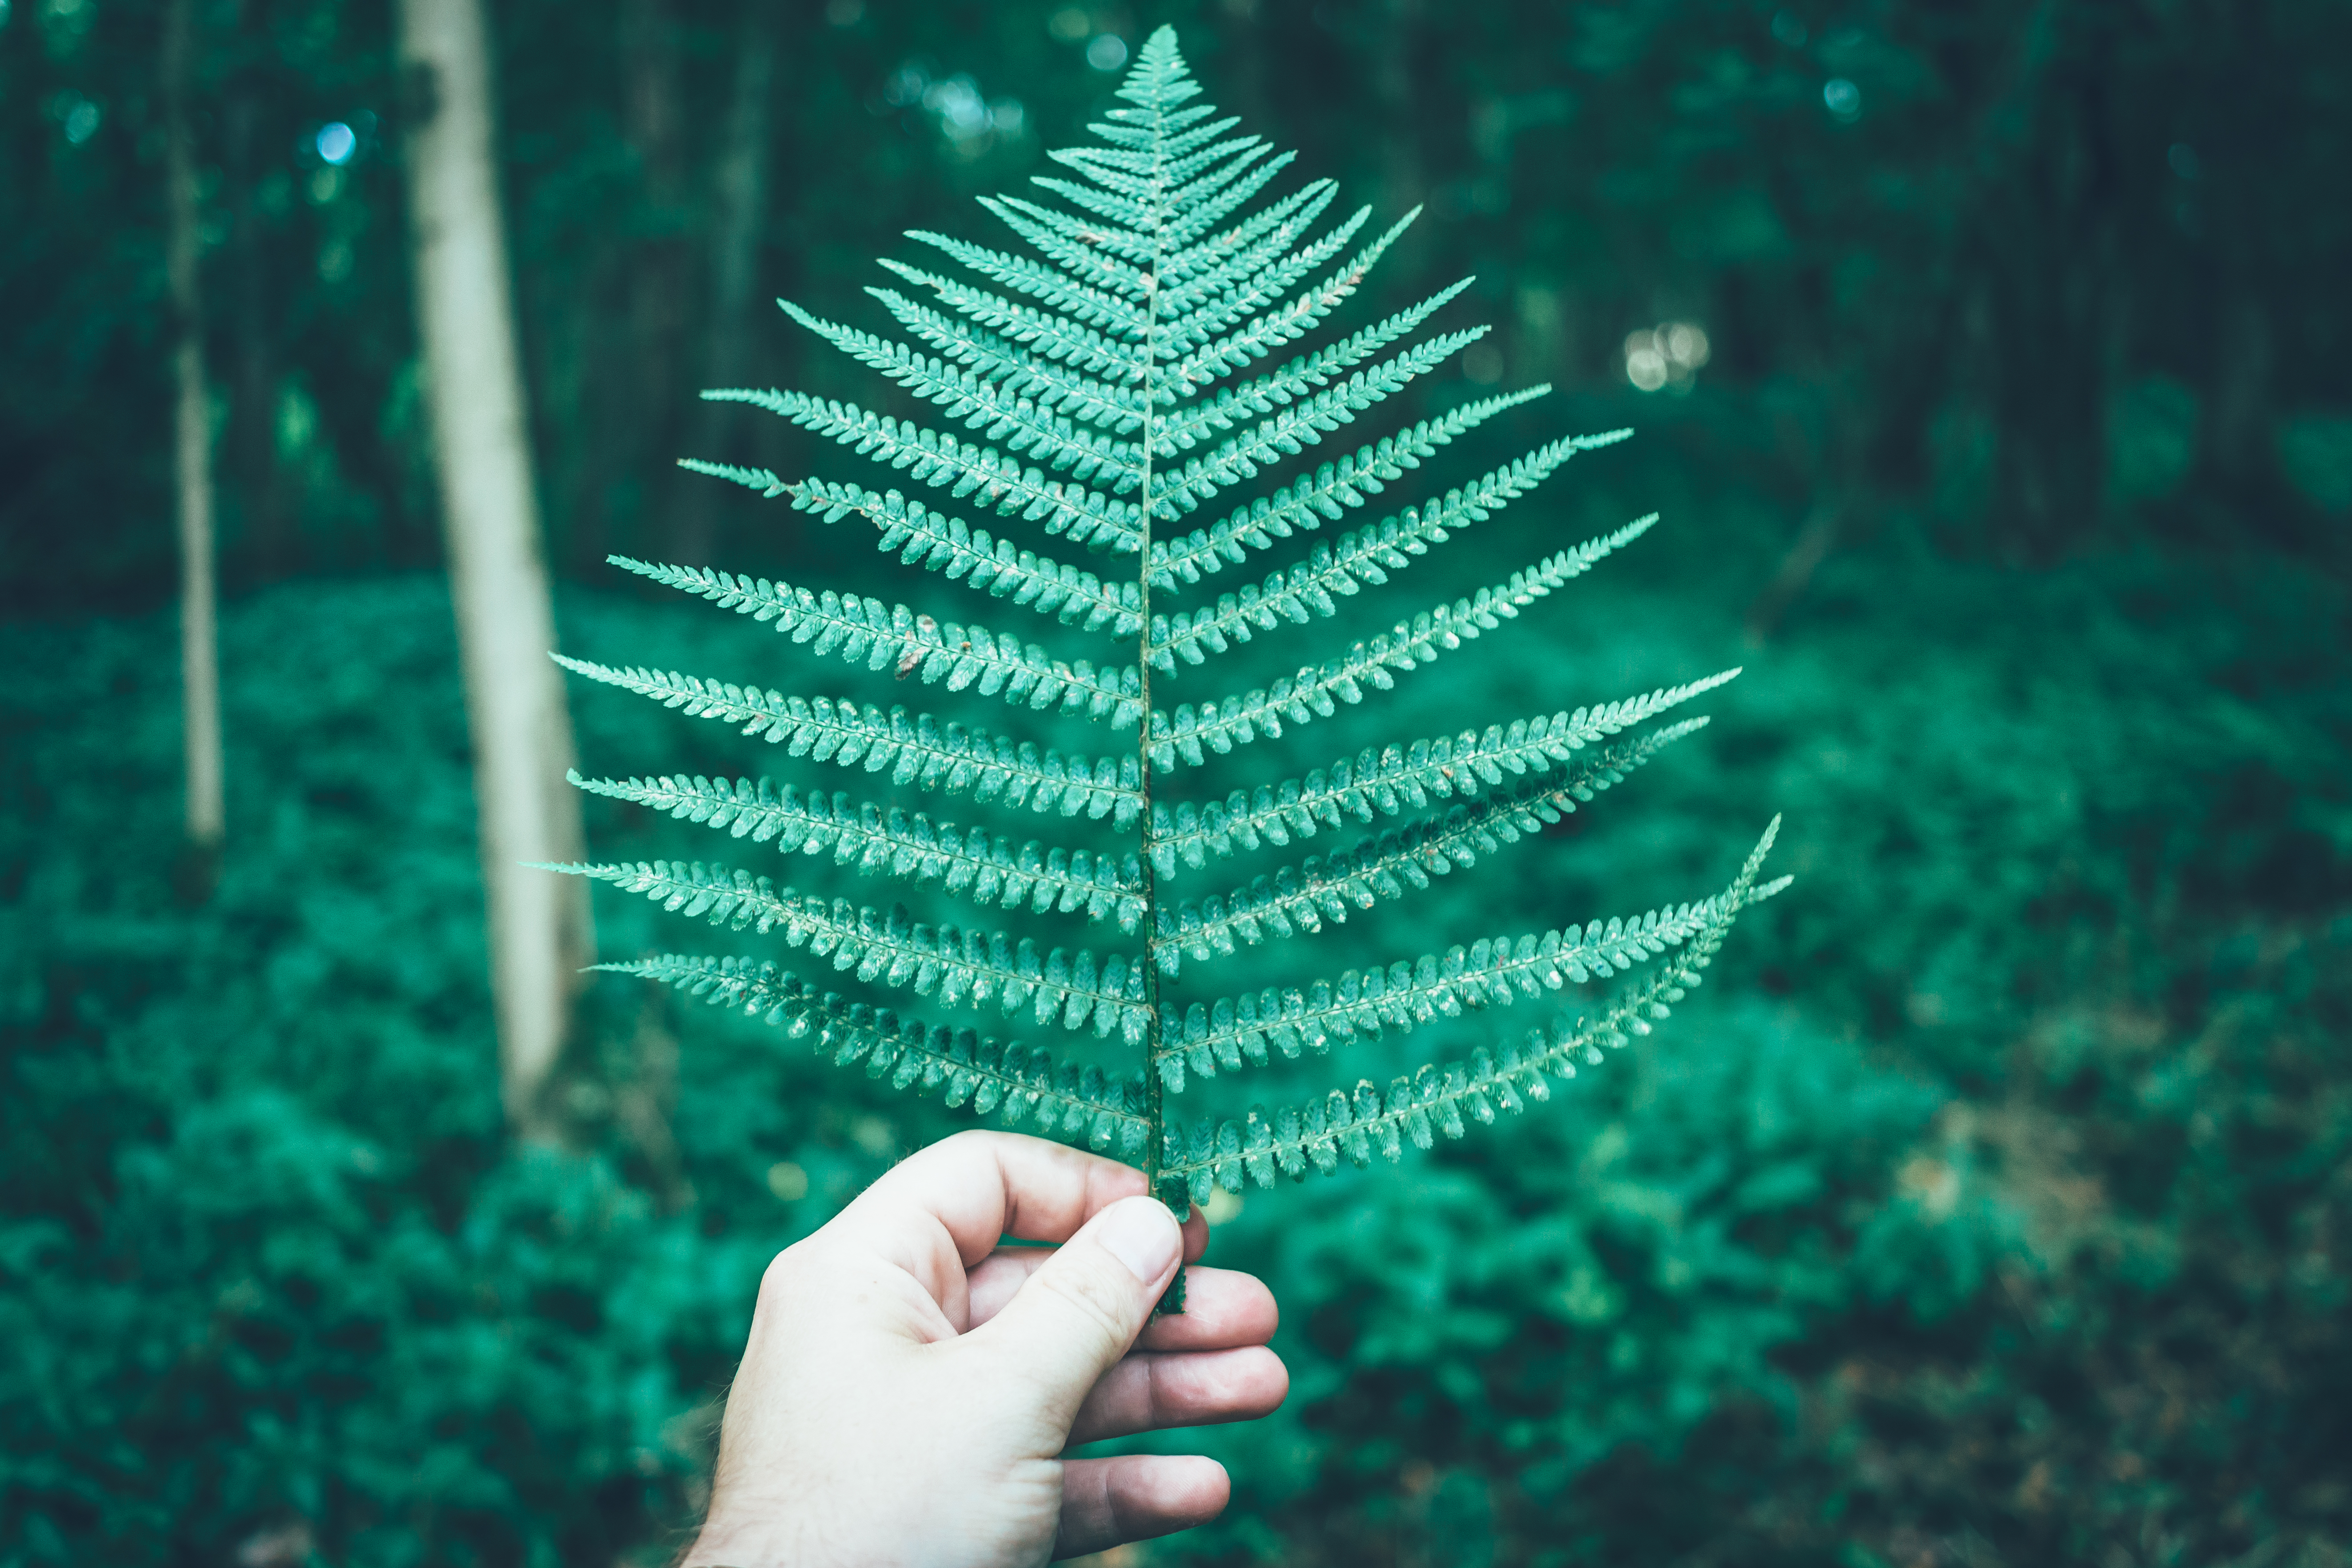
tree, light, sunlight, leaf, flower, underwater, green, biology, blue, christmas tree, macro photography